Wibra

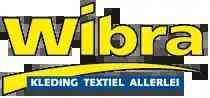
Wibra logo

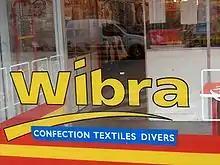
Wibra store in Brussels, Belgium

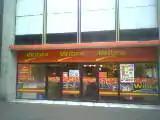
Wibra store in Meppel, Netherlands

Wibra, short for Wierdsma & Braam, is a Dutch discount store-chain. It sells mostly textile and clothing, but also other products. Wibra operates over 280 stores with 2700 employees in the Netherlands and Belgium.